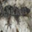
Label: lizard